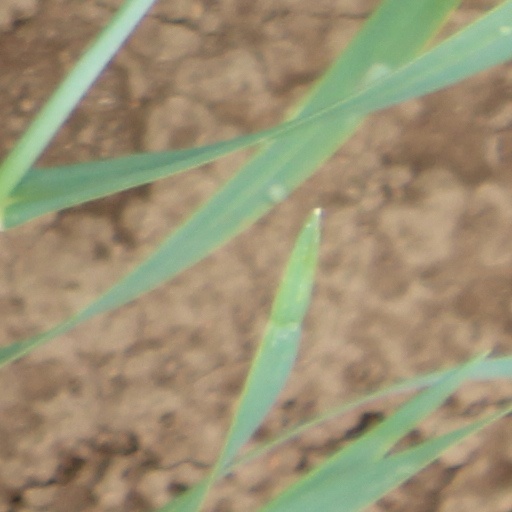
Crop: wheat